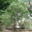
Label: willow_tree